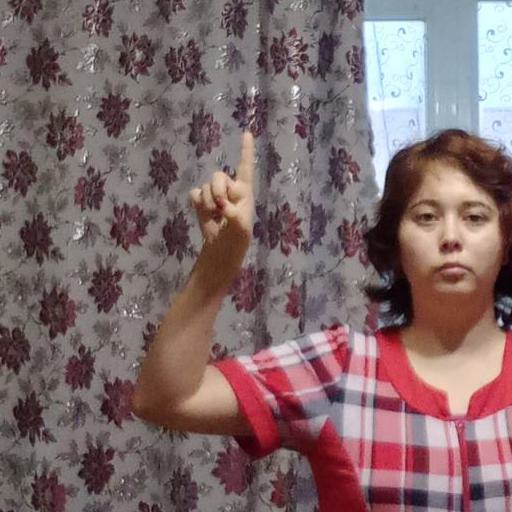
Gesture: one